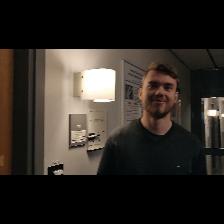
Label: Human